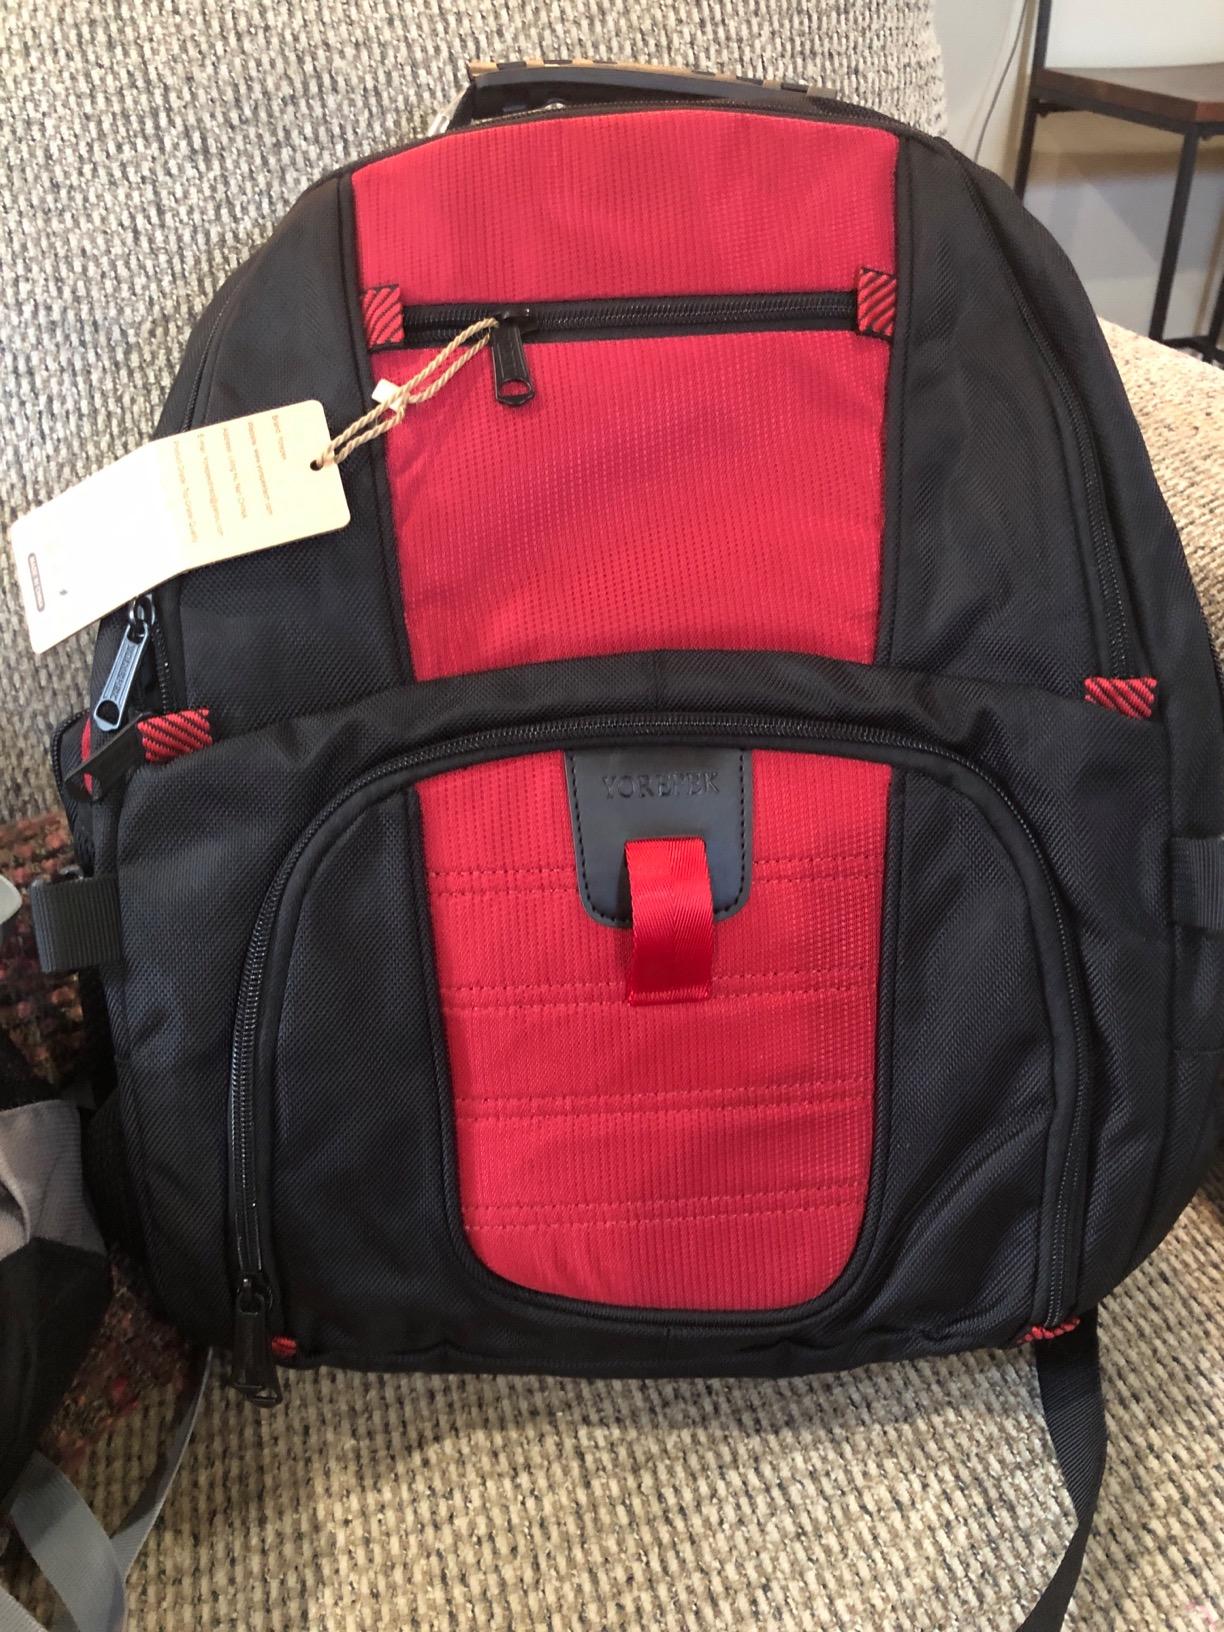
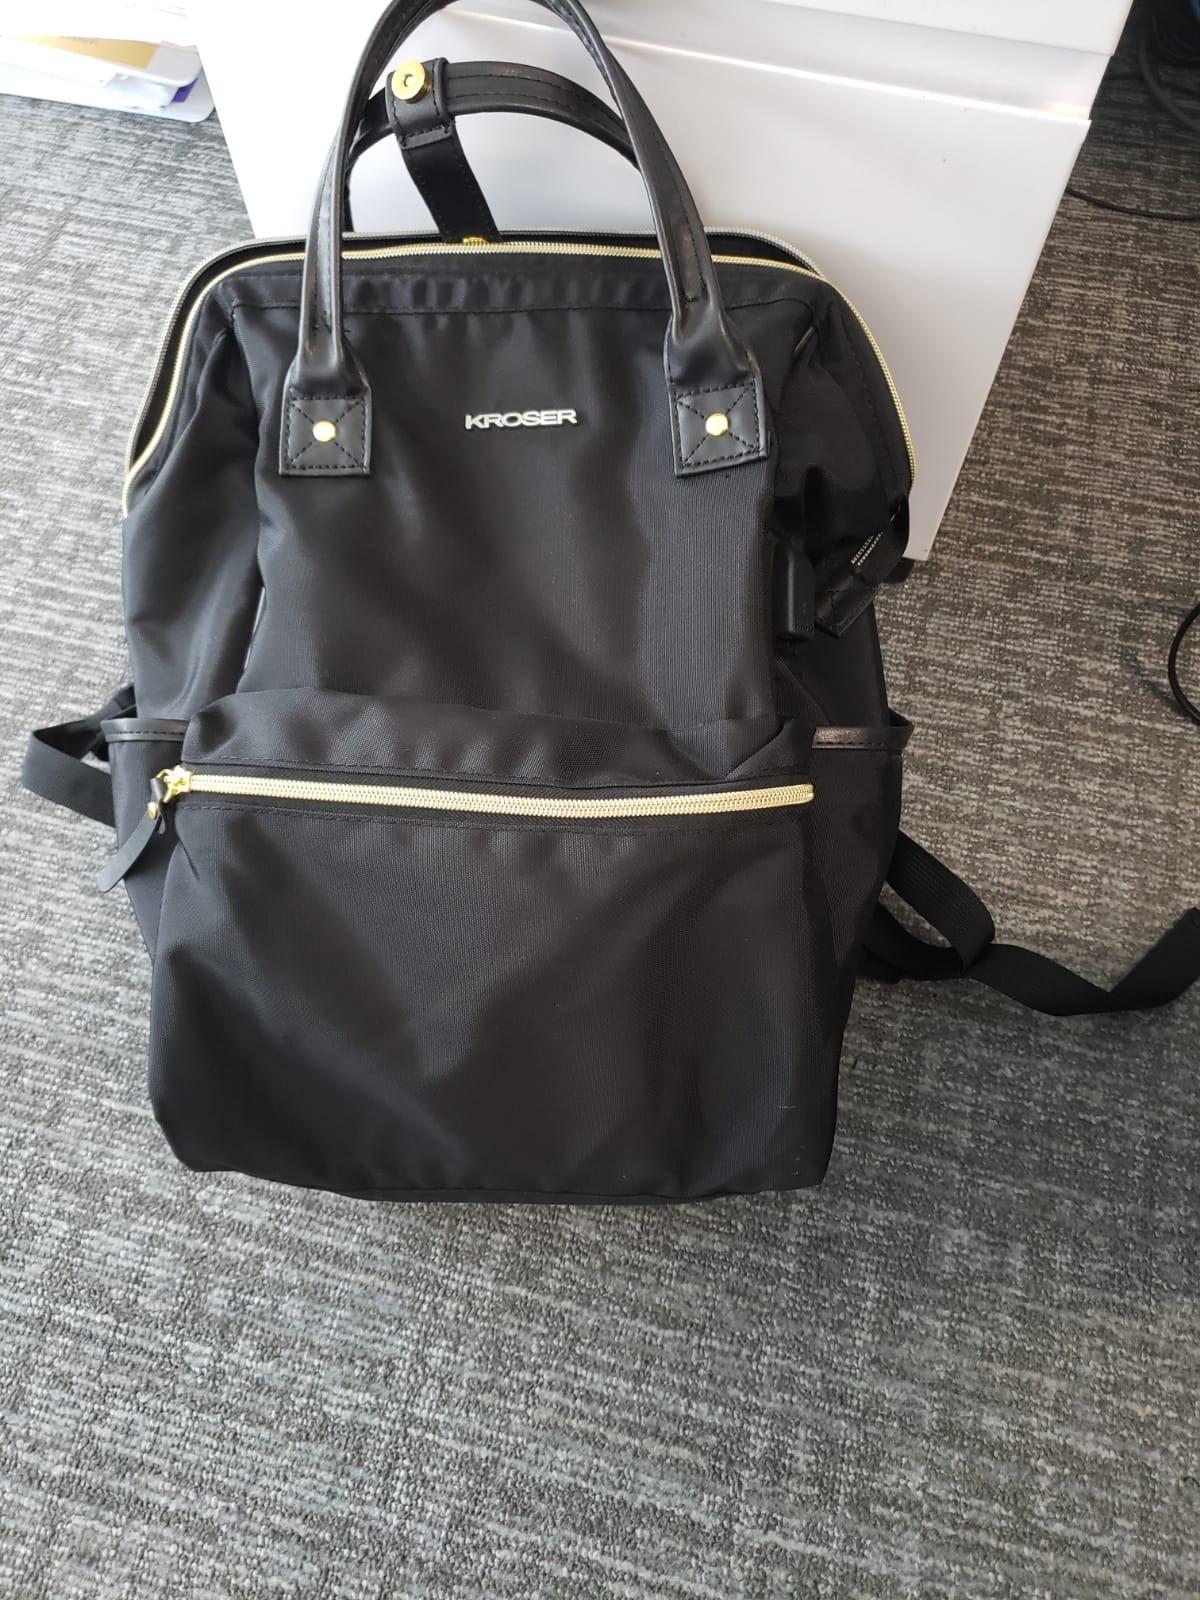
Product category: bag
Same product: no